Orwell Rolls in His Grave

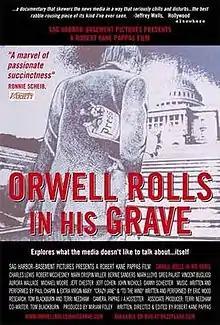
film poster

Orwell Rolls in His Grave is a 2003 American documentary film directed by Robert Kane Pappas and written by Pappas and Tom Blackburn.